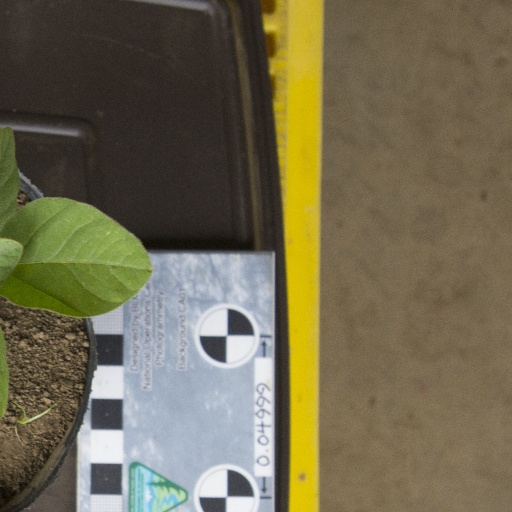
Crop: soybean